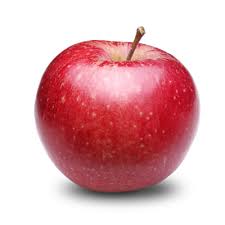
Label: Apple